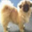
Label: dog